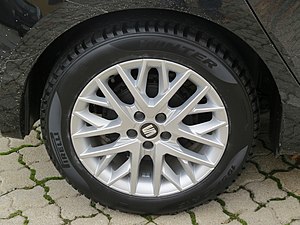
Pirelli
Pirelli & C. SpA er et italienskbaseret multinationalt selskab, der er særlig kendt for sin dækproduktion. I 2008 omsatte virksomheden for 4,66 mia. euro, mens man beskæftigede 31.060 ansatte. Hovedkontoret er beliggende i Milano.